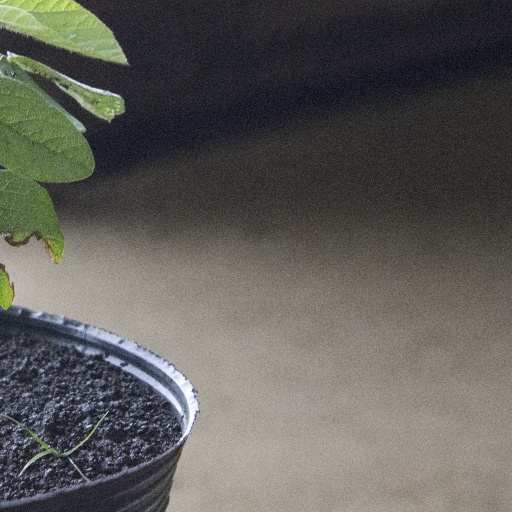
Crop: soybean